Wouter Sybrandy

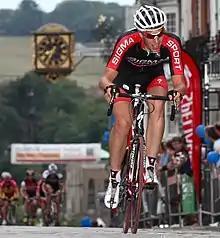
Sybrandy in 2009

Wouter Sybrandy (born 20 February 1985) is a Dutch former professional road racing cyclist, who rode professionally for between 2009 and 2013.